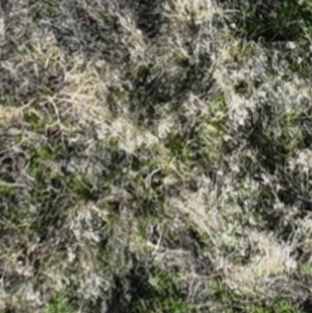
Month: october